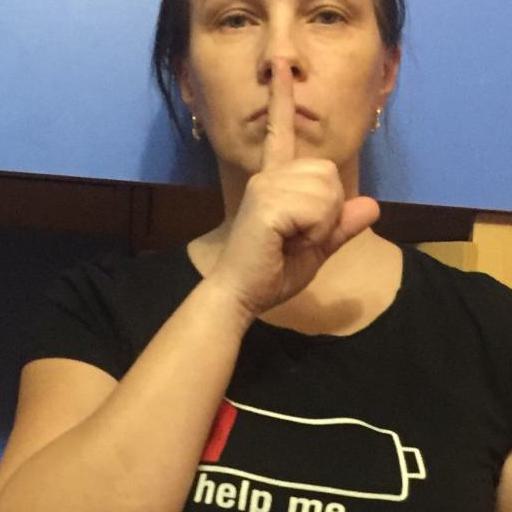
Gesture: mute